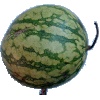
Label: Watermelon 1